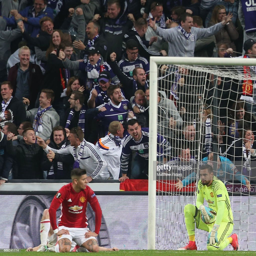
soccer player and football player react to conceding a late goal during the quarter final first leg match